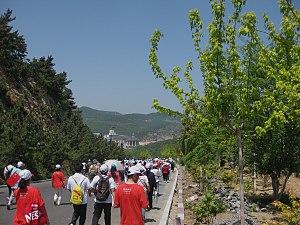
Un coup d'oeil de Promenade internatioale de Dalian en 2009